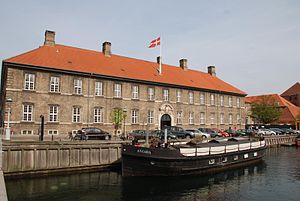
Frederiksholms Kanal / Gaden på Slotsholmen
Staldmestergården.
Frederiksholms Kanal er den del af kanalen omkring Slotsholmen i København som fra Stormbroen strækker sig ned til havnen nær ved Langebro. Undervejs krydses den af Marmorbroen, Prinsens Bro og Bryghusbroen.